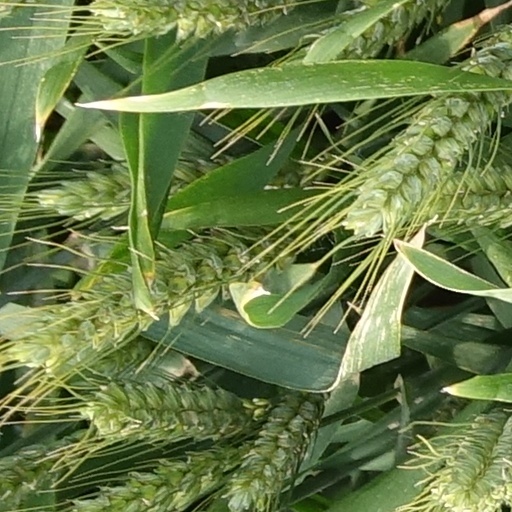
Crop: wheat